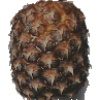
Label: pineapple